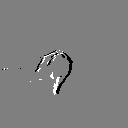
ASL letter: j